1916 Michigan Wolverines football team

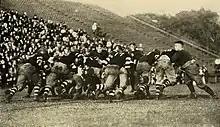
Michigan battling Case

Michigan won the 1916 game by a 19–3 score. Case took the lead in the first quarter on a field goal from placement by Ashbaugh and led briefly. After Case scored, Michigan scored on its next drive. The drive featured a 25-yard run around left end by quarterback Cliff Sparks, a 15-yard run by left halfback John Maulbetsch, and a final touchdown plunge by fullback Cedric "Pat" Smith. In the second quarter, Maulbetsch helped set up the second score with a 30-yard punt return. A forward pass from Sparks to Maurice Dunne advanced the ball to the Case 20-yard line, and Sparks then ran around the left end for the touchdown. Michigan missed on both of its PAT attempts in the first half and led 12 to 3 at halftime. In the third quarter, Sparks returned a punt 60 yards, but fullback Philip Raymond fumbled after the ball had been advanced to the five-yard line. After an interception in the fourth quarter, Maulbetsch scored Michigan's final touchdown and kicked the PAT.